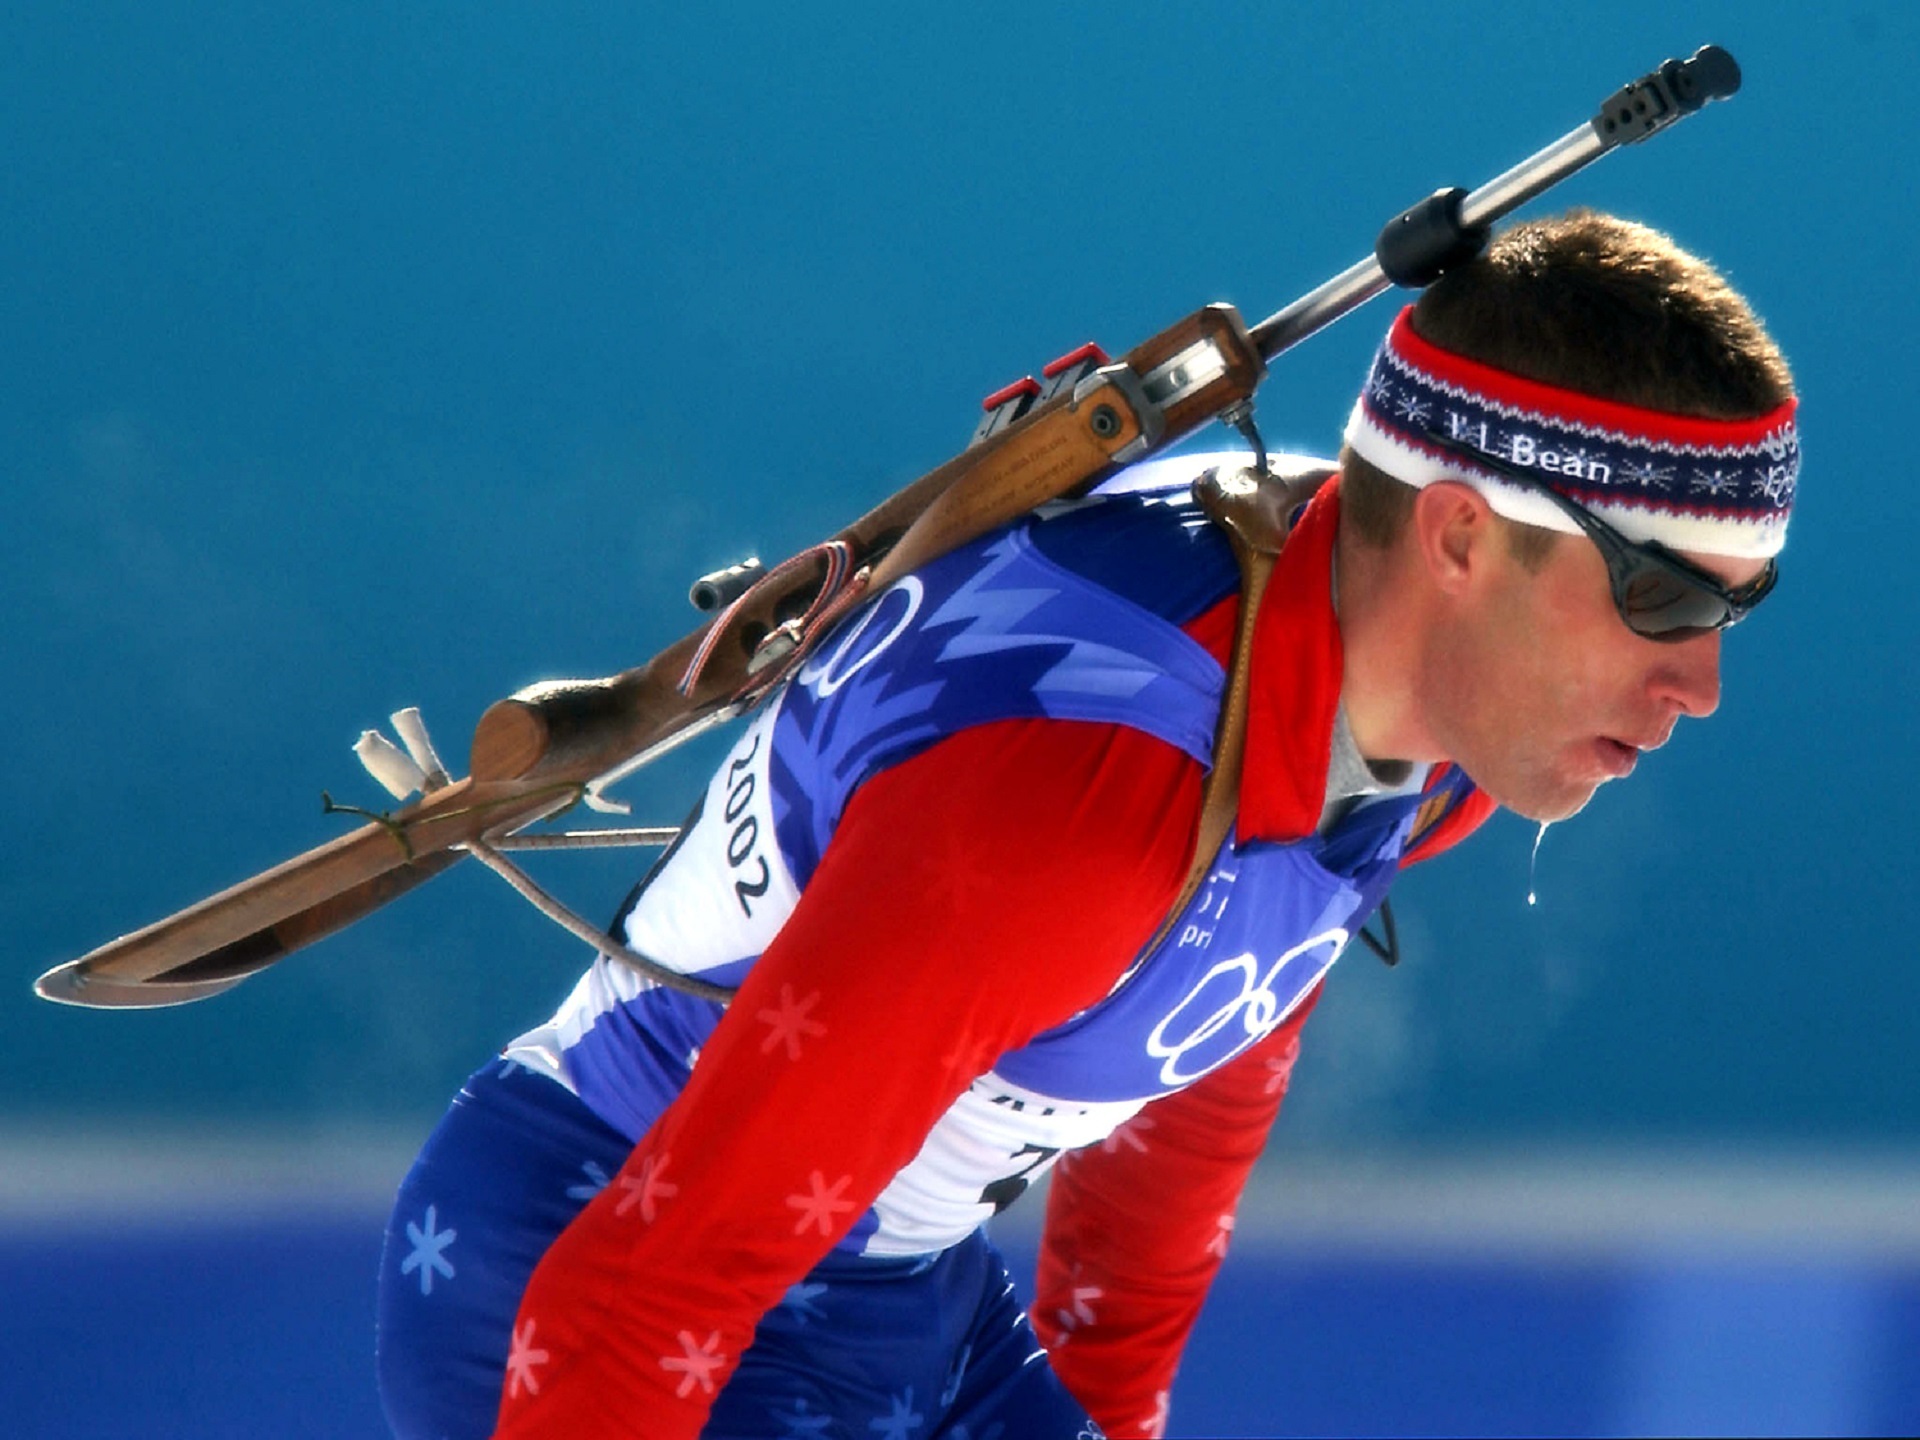
winter, sport, male, recreation, skiing, olympics, winter sport, competition, shooting, sports, downhill, rifle, athlete, cross country, competitor, sportsman, cross country skiing, outdoor recreation, alpine skiing, individual sports, freestyle skiing, shooting sport, ski cross, nordic combined, biathlon